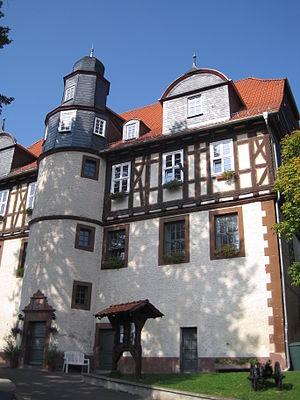
Schimberg est une commune allemande située dans l'arrondissement d'Eichsfeld en Thuringe.